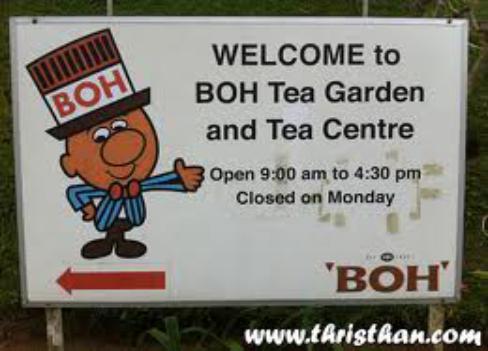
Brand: BOH Plantations
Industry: Others